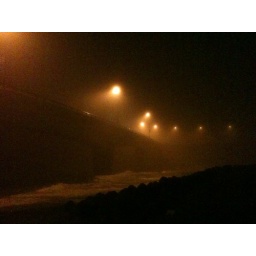
Hitachi's beach has a road going over it.